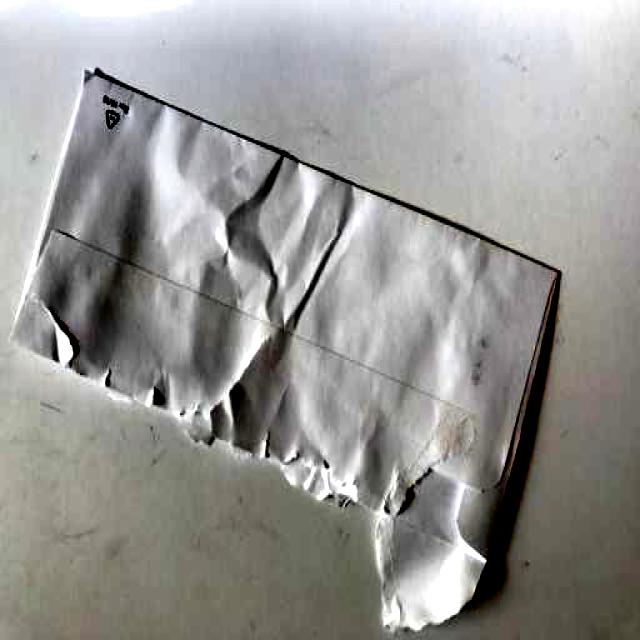
Label: Paper